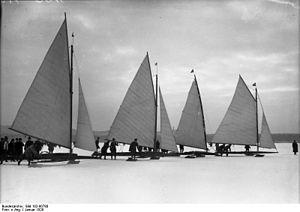
Le char à voile est un sport de conduite d'un véhicule à roues propulsé par une voile. Il est pratiqué sur les grandes plages de sable.